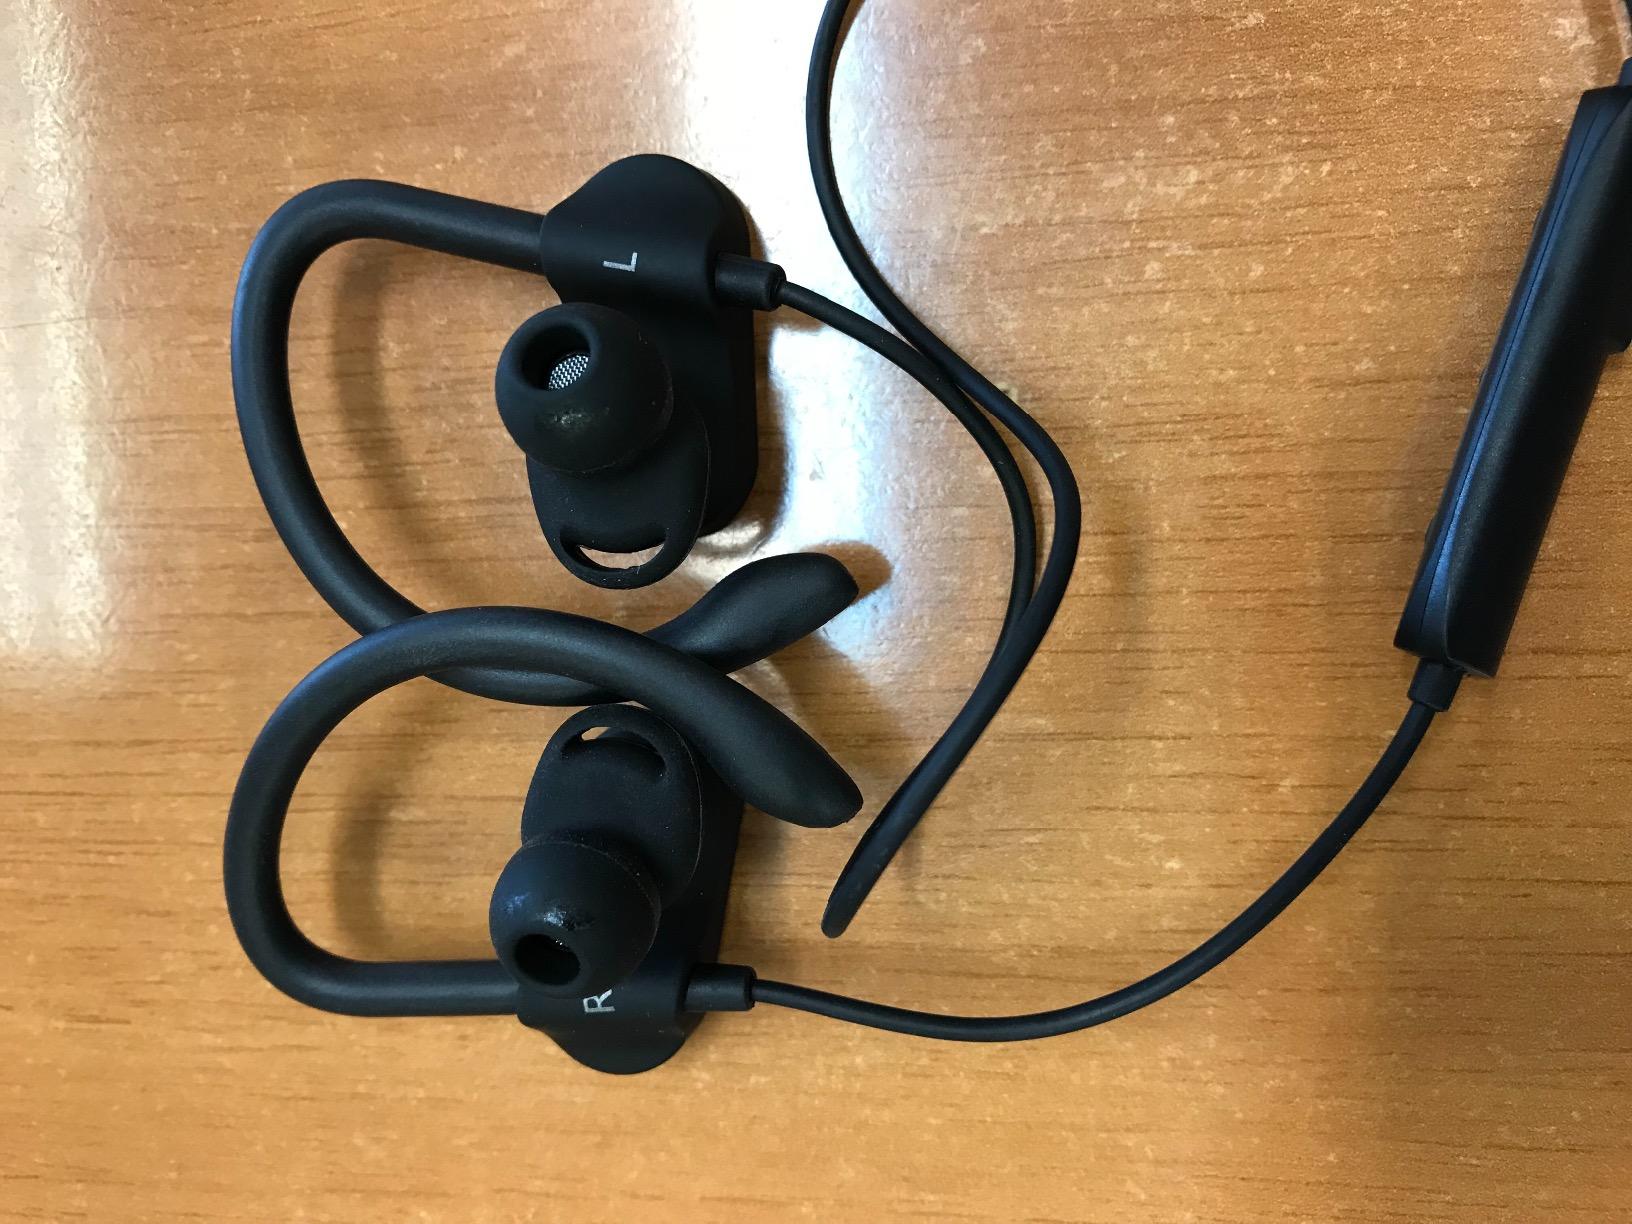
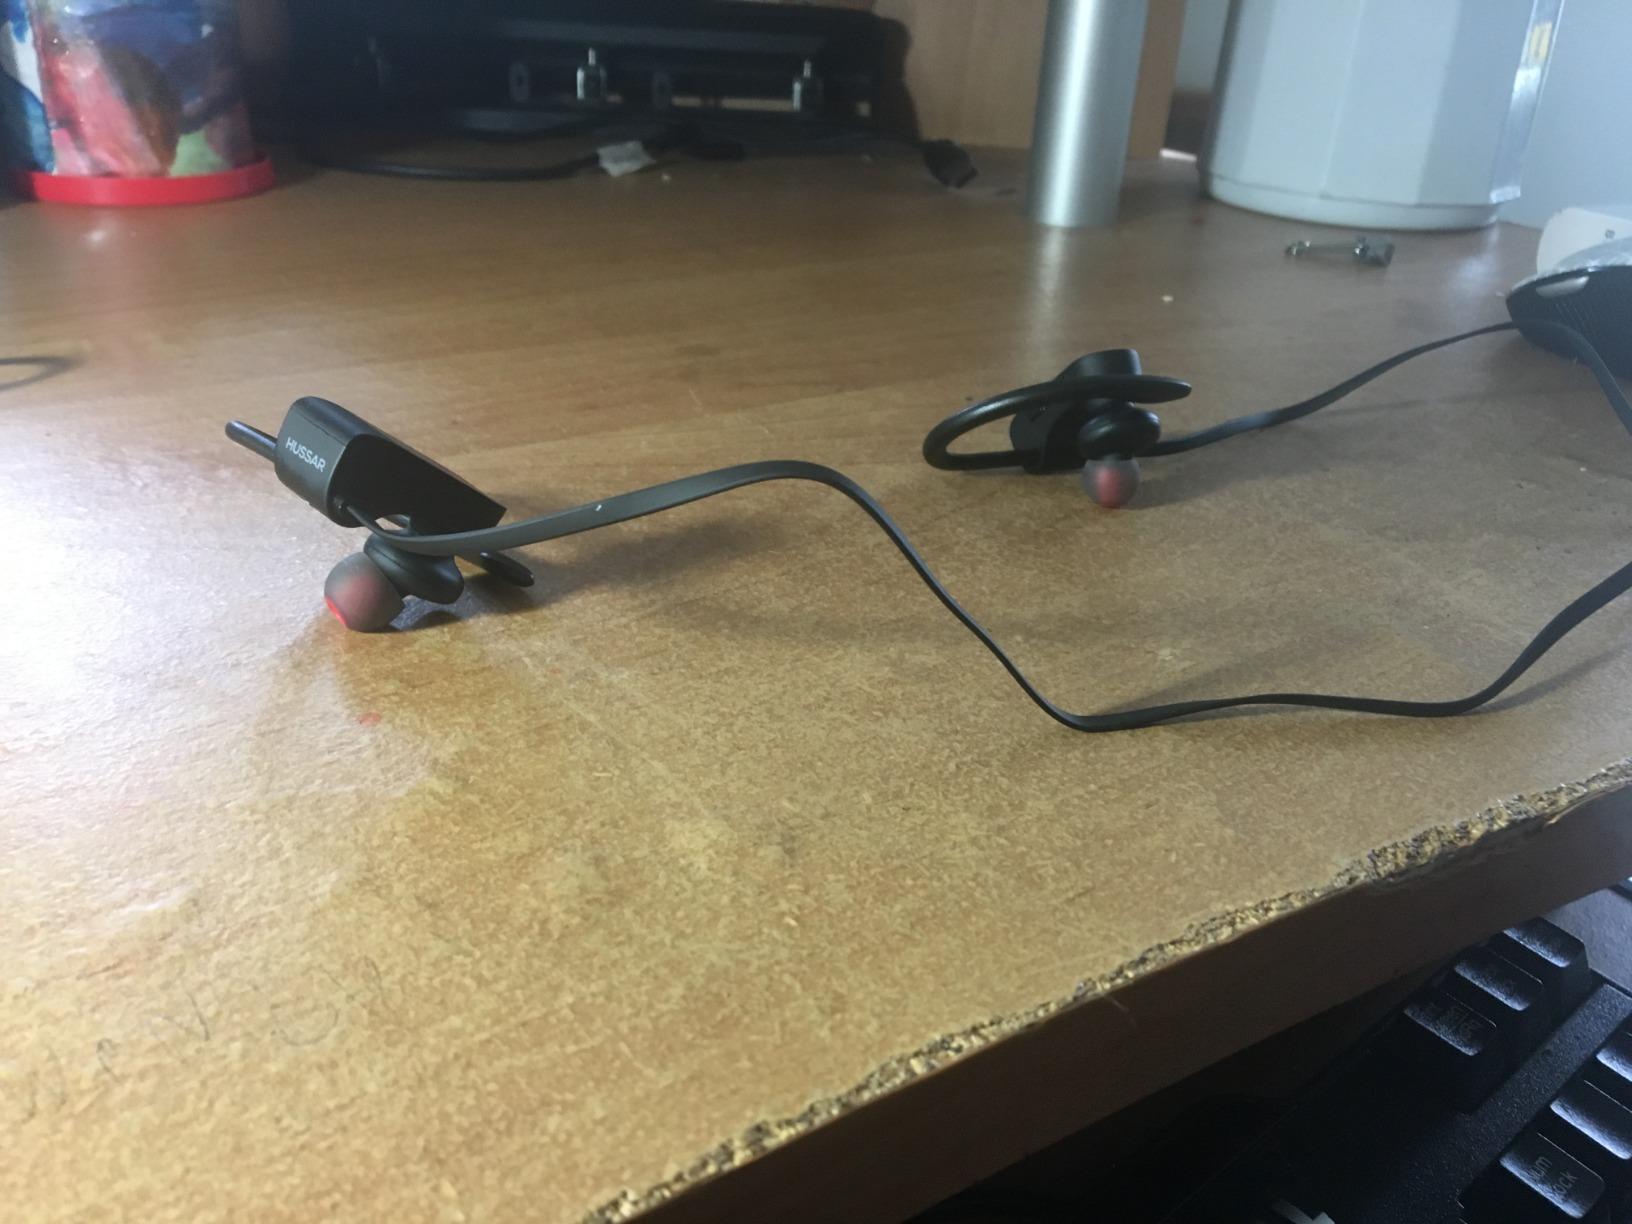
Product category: headphones
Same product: no